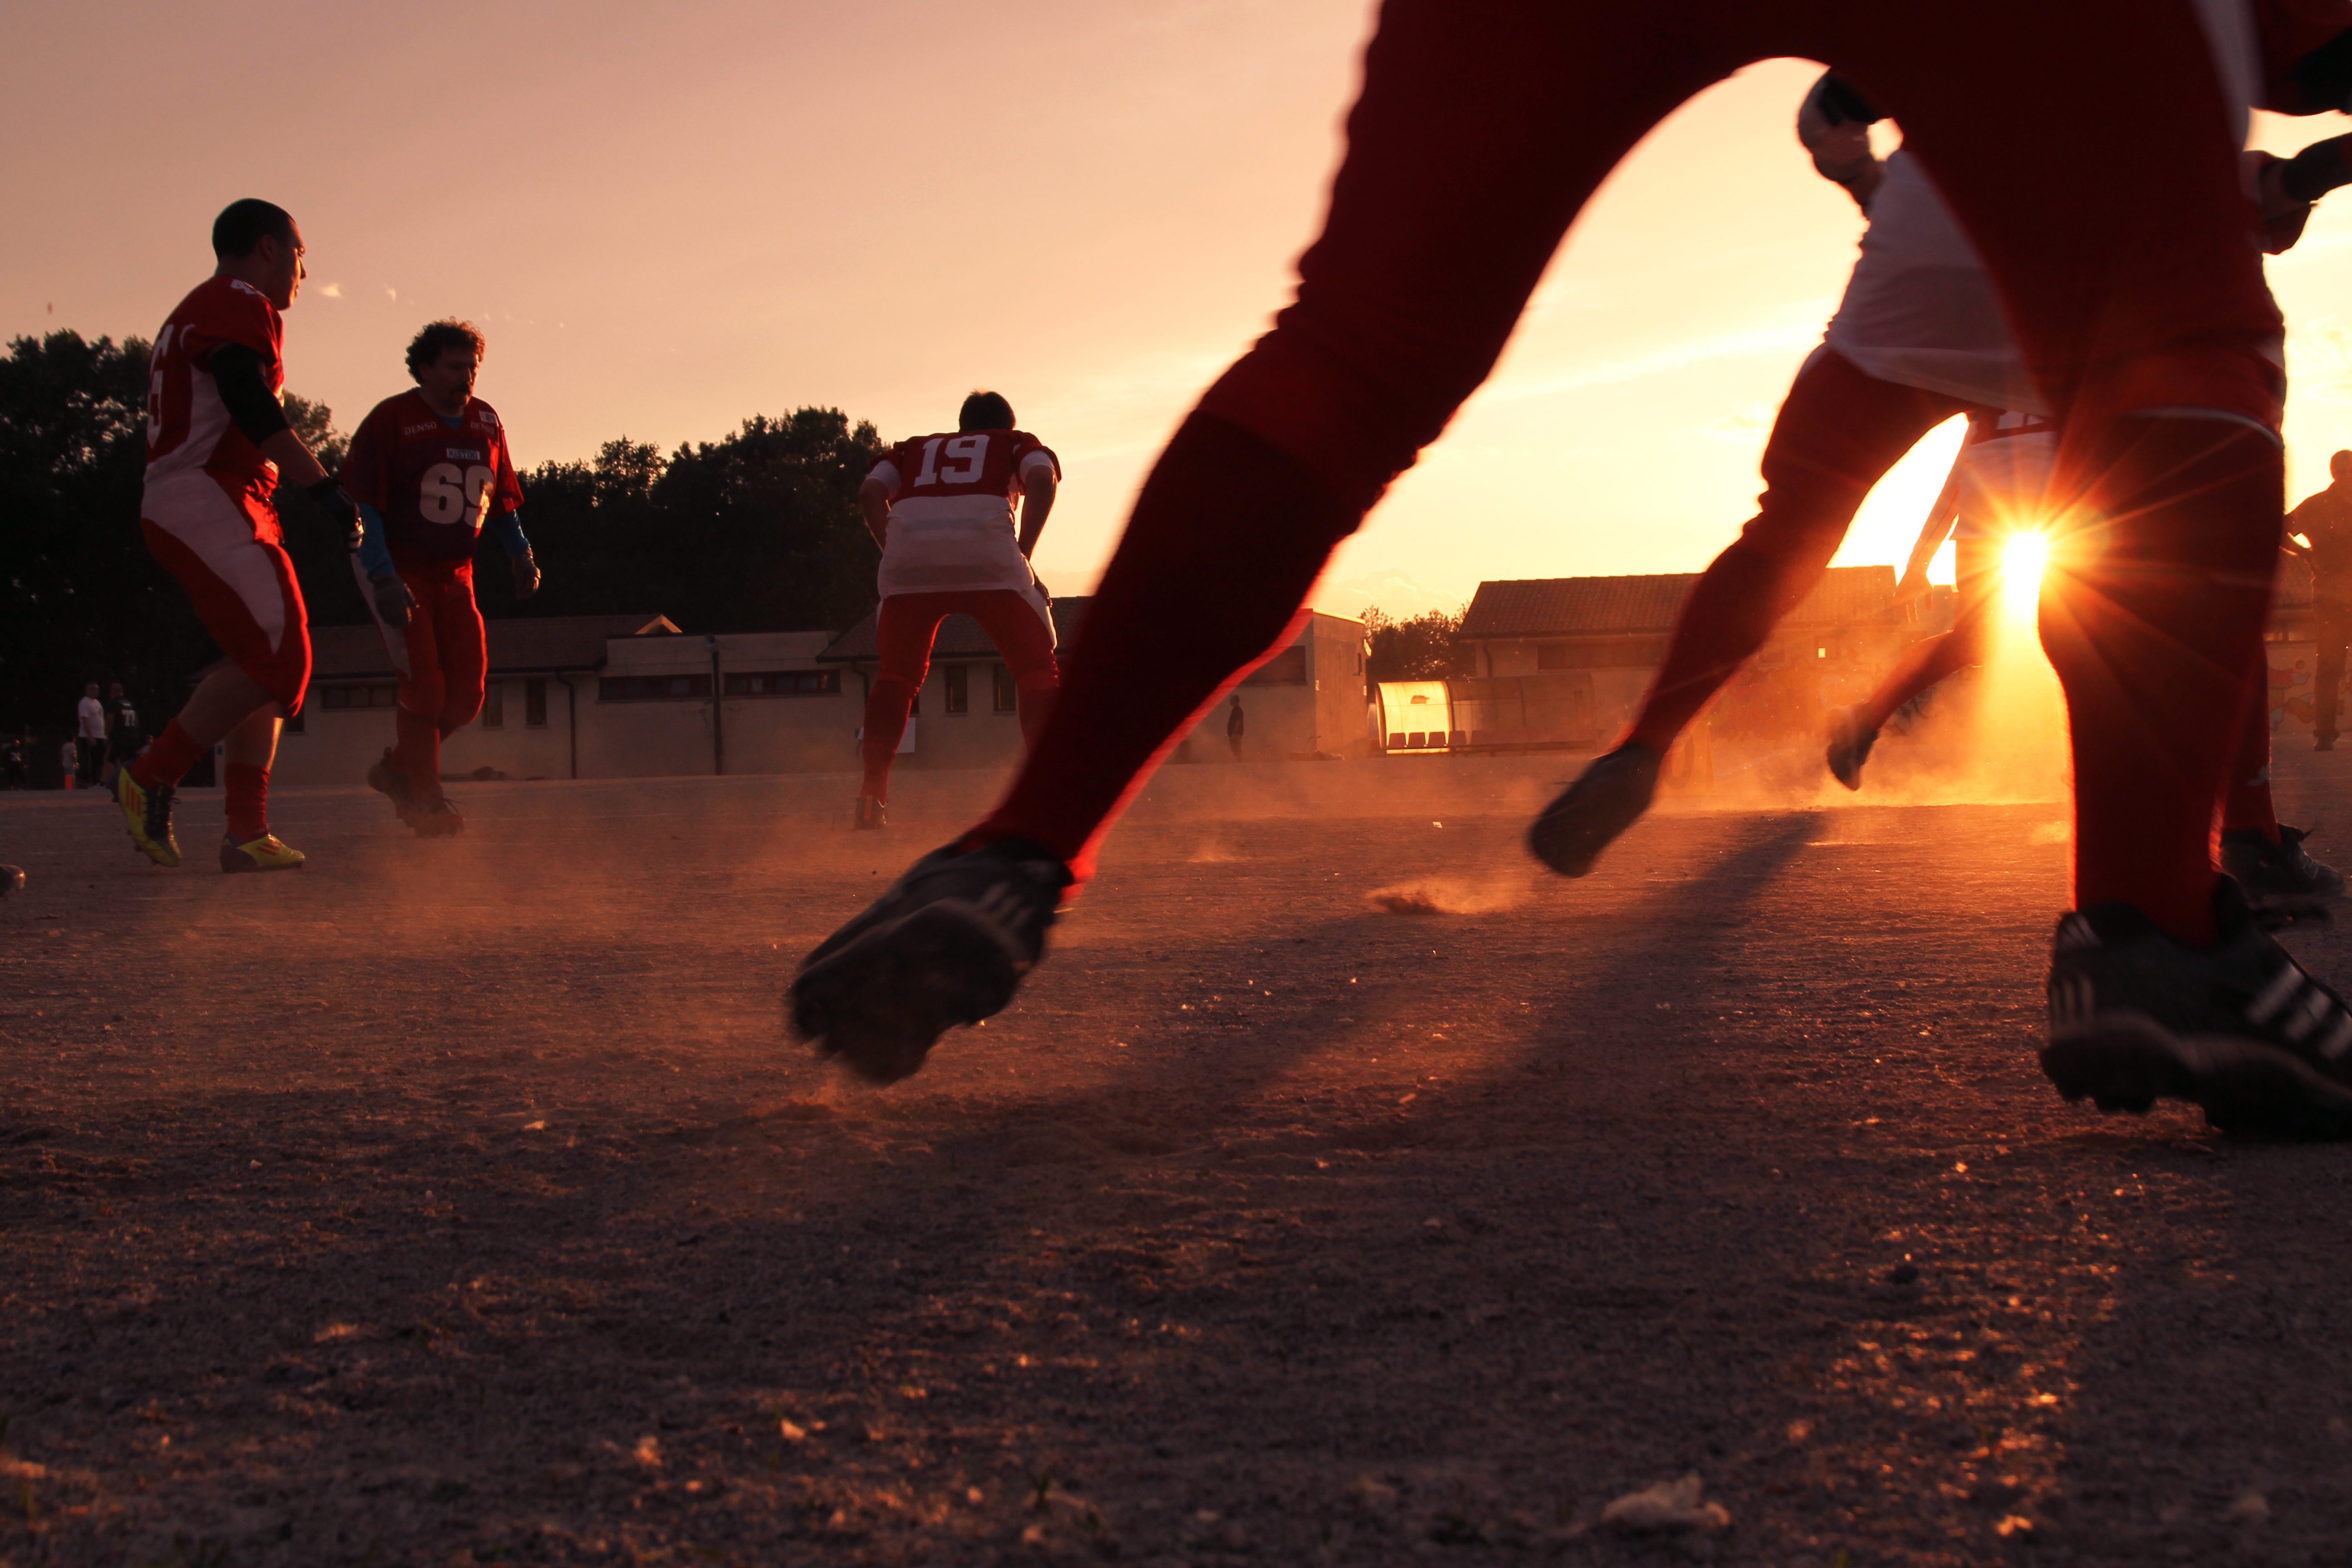
people, sun, sunset, sport, night, evening, dance, training, football, performance art, competition, men, american, team, sports, teamwork, performing arts, modern dance